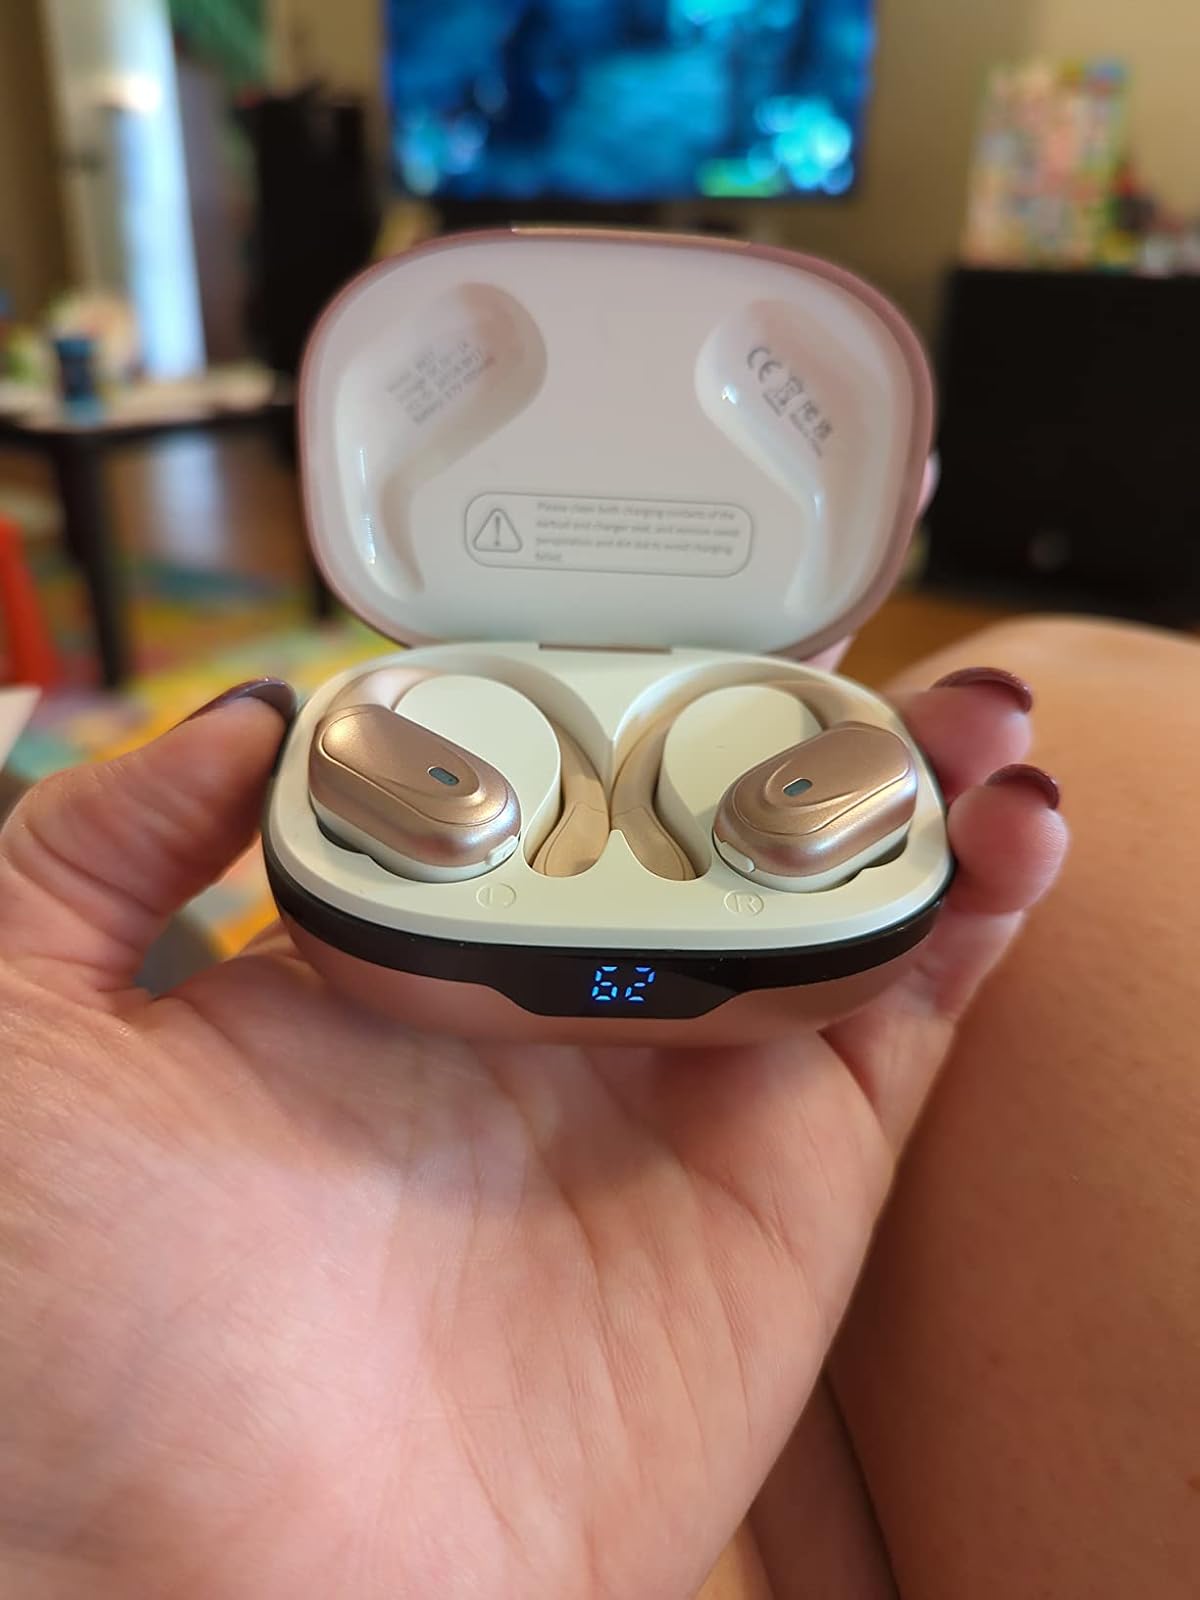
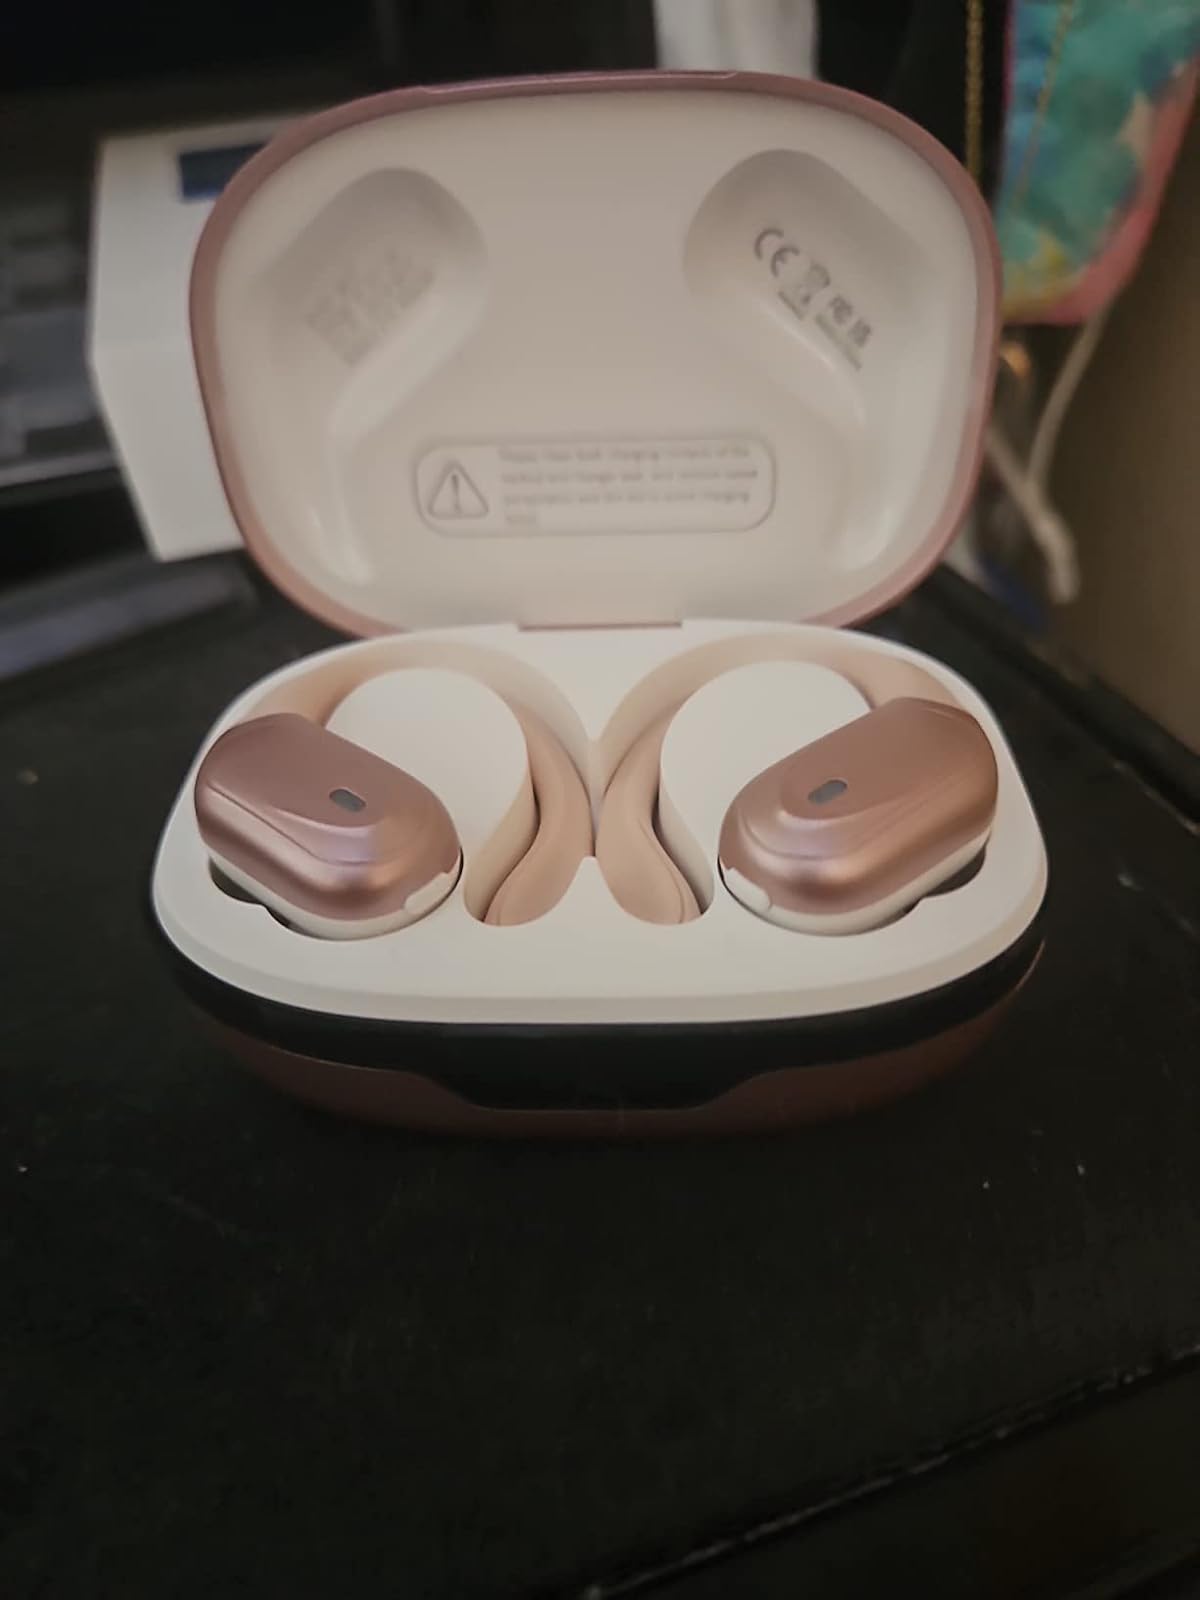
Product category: earbuds
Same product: yes